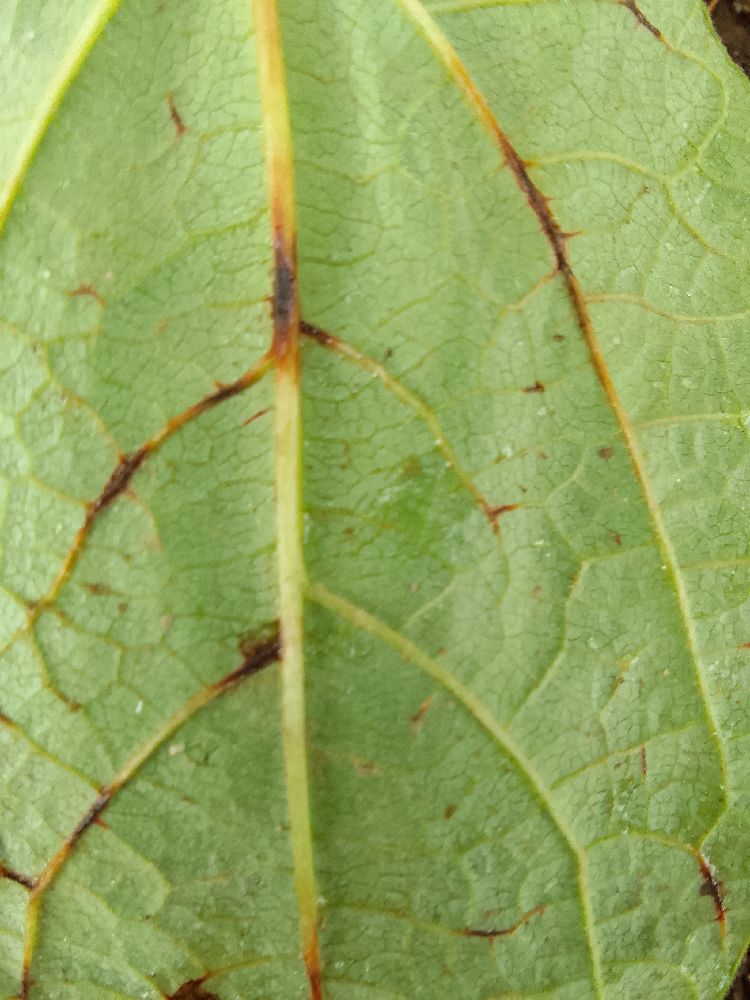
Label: anthracnose